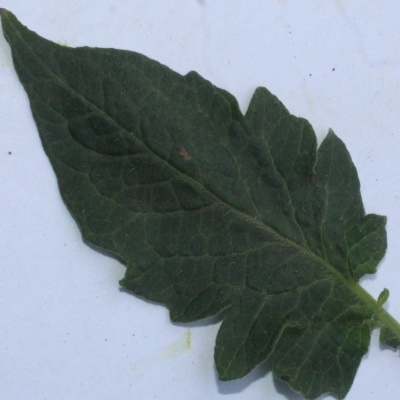
Crop: Tomato
Condition: healthy